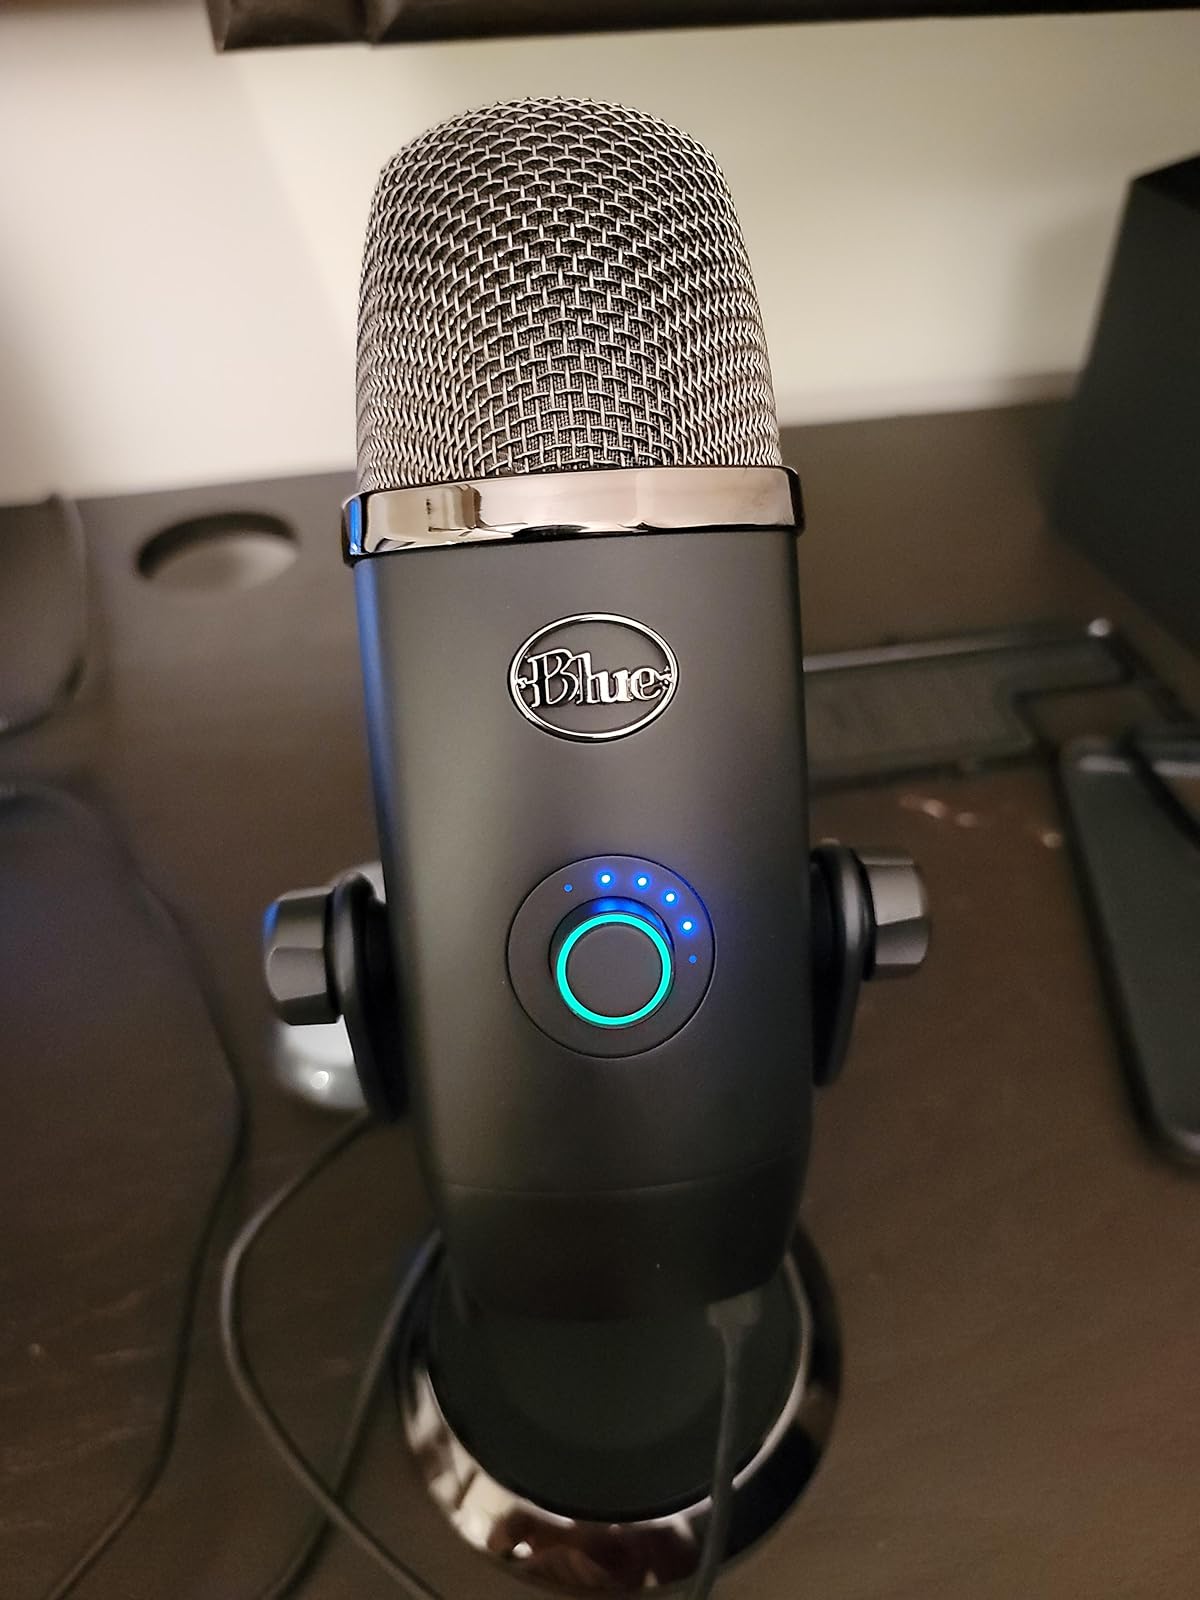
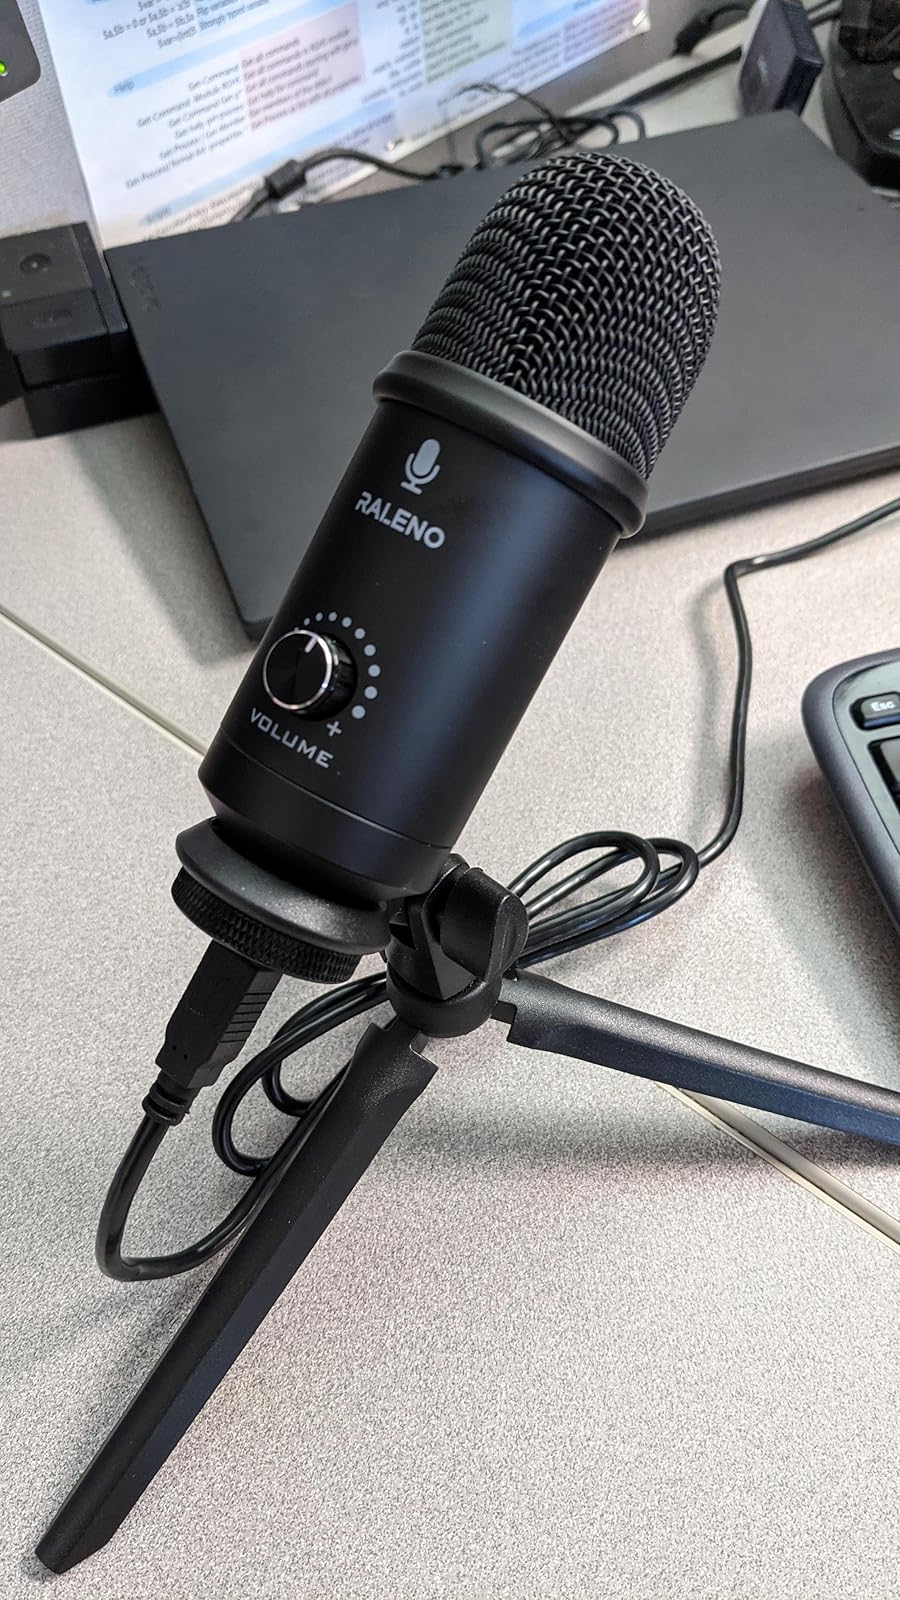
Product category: microphone
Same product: no